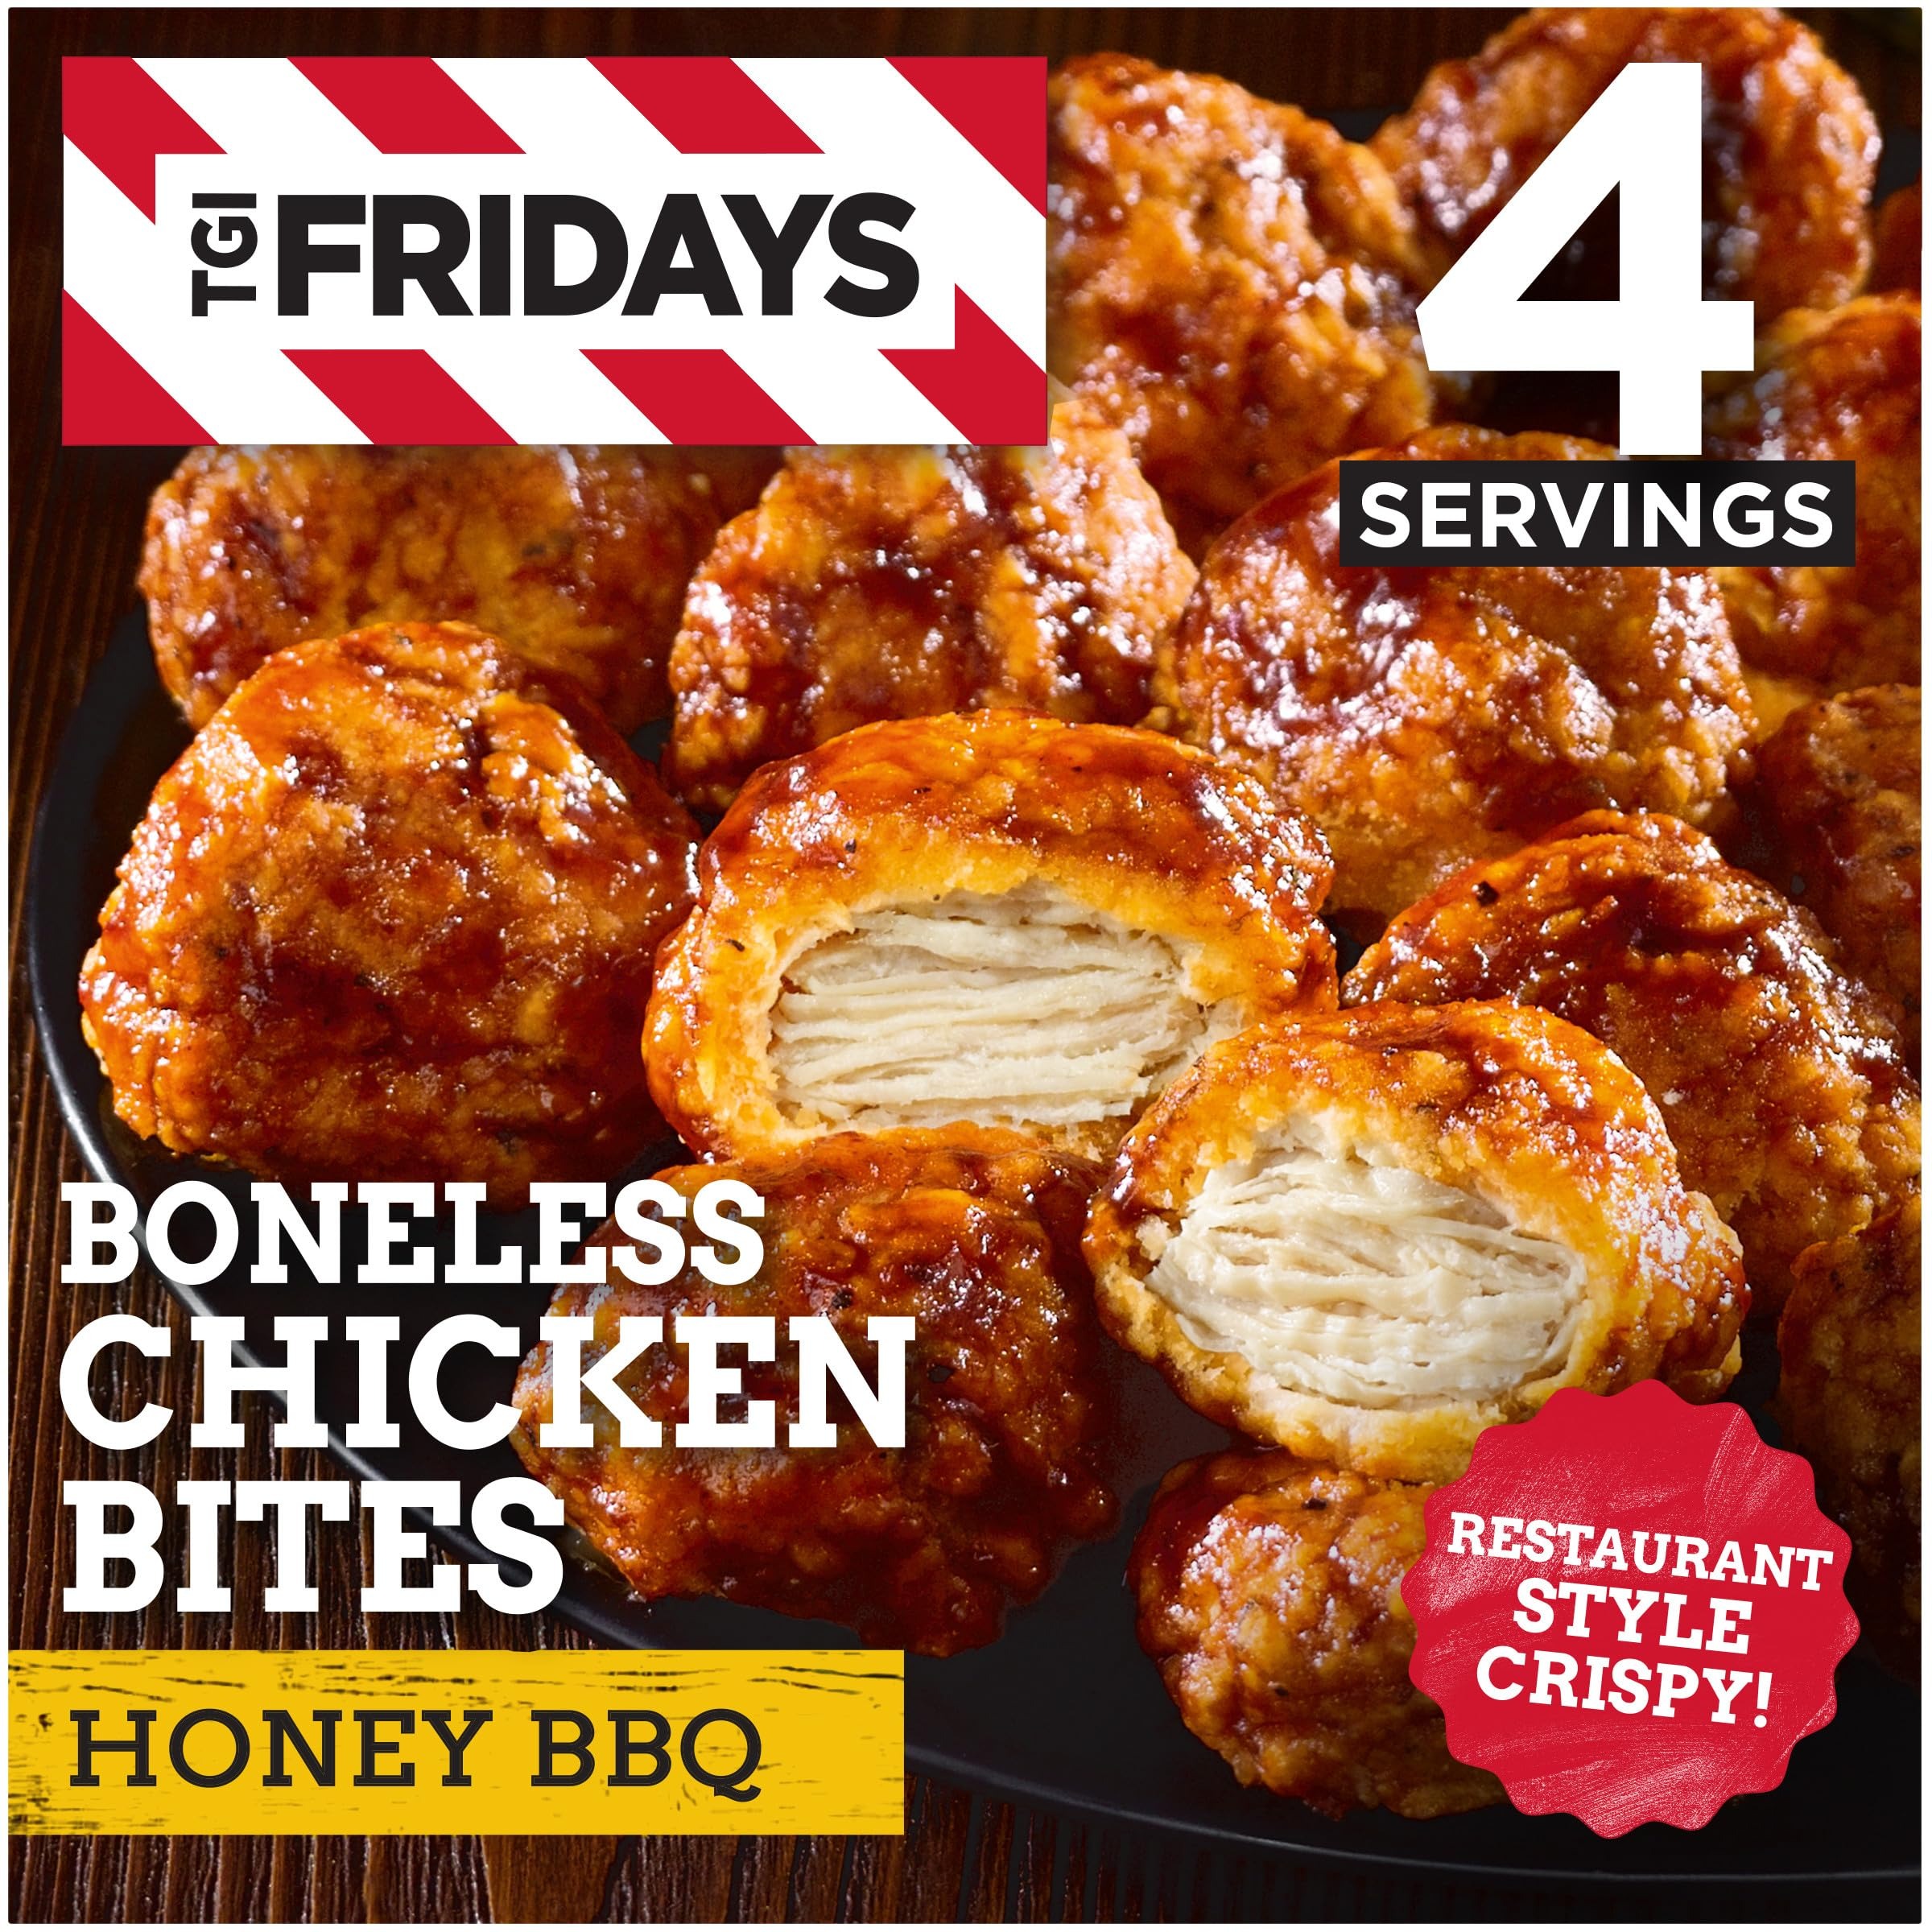
Item Name: TGI Fridays Honey BBQ Boneless Chicken Bites Frozen Snacks, 15 oz Box
Bullet Point 1: One 15 oz box of TGI Fridays Frozen Appetizers Honey BBQ Boneless Chicken Bites, containing about 4 servings
Bullet Point 2: TGI Fridays Honey BBQ Boneless Chicken Bites are a quick appetizer that’s simple to prepare
Bullet Point 3: Ready to heat in your microwave or oven
Bullet Point 4: Our TGIF breaded chicken breast bites come with a honey barbeque sauce packet on the side, allowing you to customize the amount of sauce on your chicken bites
Bullet Point 5: Ideal as an easy appetizer or party food
Bullet Point 6: Packaged in a box for convenient storage
Bullet Point 7: Store in the freezer until ready to prepare
Bullet Point 8: TGI Fridays offers a variety of appetizers such as chicken bites and wings, potato skins, spinach artichoke dip, mozzarella sticks, sliders and jalapeno poppers that the whole family will enjoy
Bullet Point 9: SNAP & EBT eligible food item
Value: 15.0
Unit: Ounce

Price: 7.84